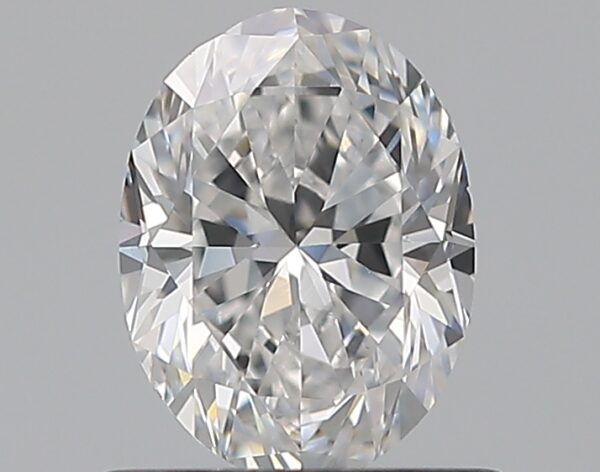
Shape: oval
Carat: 0.7
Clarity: VS1
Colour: D
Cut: VG
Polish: EX
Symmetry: VG
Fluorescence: ST
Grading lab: GIA
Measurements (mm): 6.57 x 4.92 x 3.24